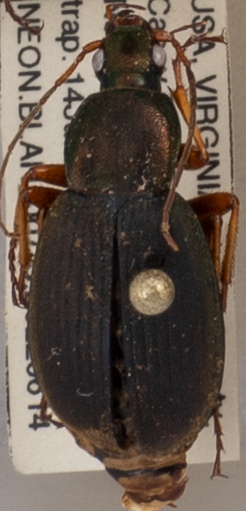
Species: Chlaenius aestivus
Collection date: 2022-06-14 04:00:00
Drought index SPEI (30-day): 0.03
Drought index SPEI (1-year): -0.03
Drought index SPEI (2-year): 0.54